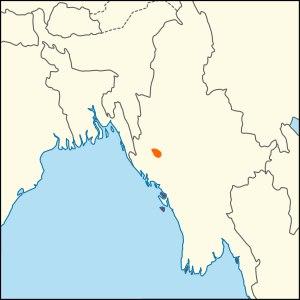
La Sittelle du Victoria, également appelée sittelle à sourcils blancs, est une espèce d'oiseaux de la famille des Sittidae. C'est une petite sittelle, mesurant 11,5 cm de longueur, et sans dimorphisme sexuel. Comme de nombreuses autres sittelles, les parties supérieures sont gris-bleu, contrastant avec les parties inférieures blanches sur la gorge, les joues et la poitrine et orangées sur les flancs, le ventre et le bas-ventre. Son sourcil blanc permet, entre autres critères, de la distinguer aisément de la Sittelle de l'Himalaya qui est une espèce proche au sens systématique comme géographique. Son écologie est très mal connue, mais elle se nourrit de petits insectes trouvés parmi les écorces et les lichens et la reproduction a lieu vers le mois d'avril.